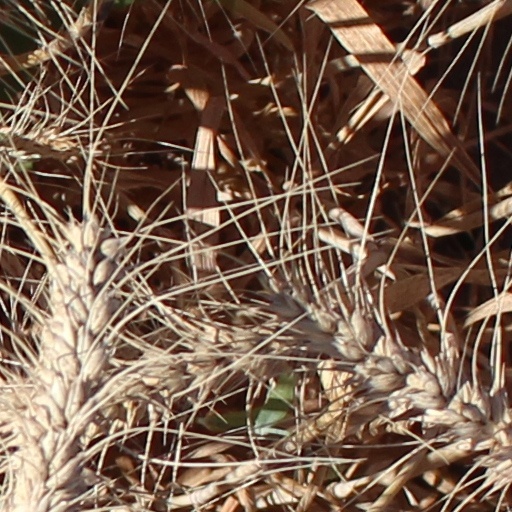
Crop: wheat